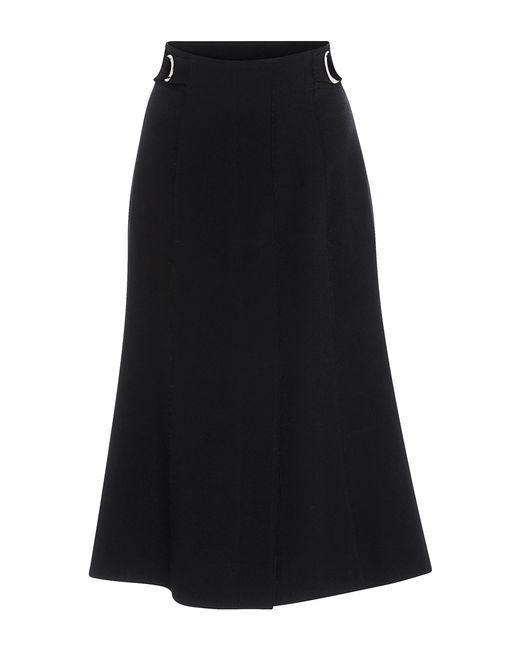
Schlichter und schlichter schwarzer ausgestellter Rock, Freizeit- und formelle Kleidung